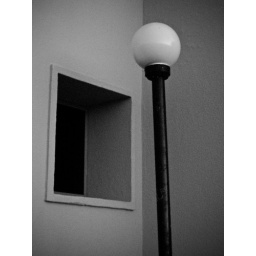
Taking advantage of the extra noise in my digital compact to simulate black &amp;amp; white film.